Charles Boyer

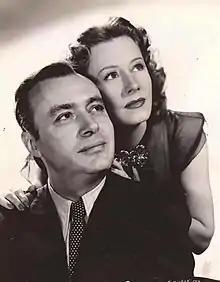
Boyer and Irene Dunne in "Together Again" (1944)

He went back to France to make "Le corsaire" (1939) for Marc Allégret. He was making the movie in Nice when France declared war on Germany in September 1939. Production ceased on the declaration of war. Boyer joined the French army. The film was never completed, although some footage of it was later released.